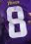
Number: 8